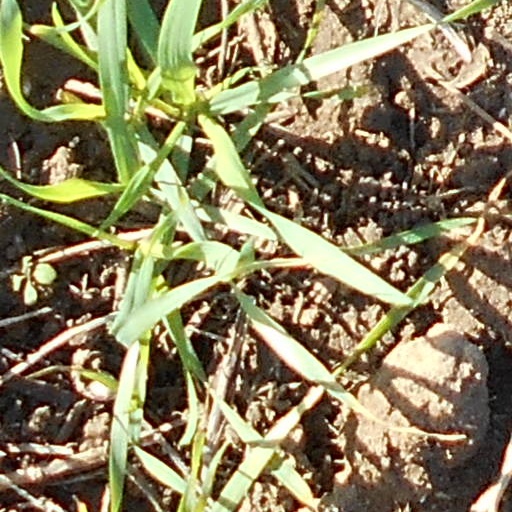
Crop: wheat